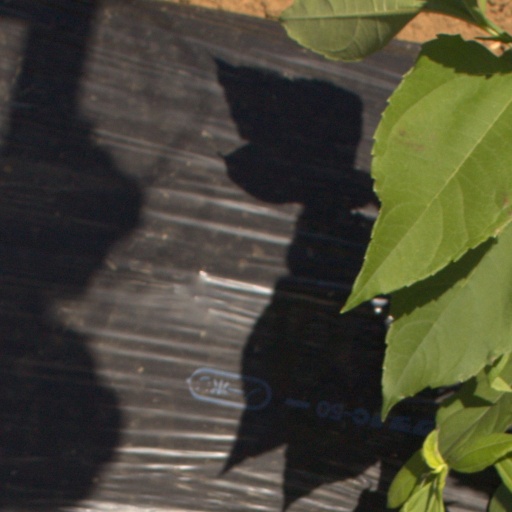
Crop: Jerusalem artichoke